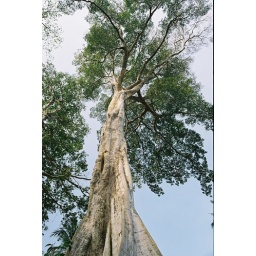
One of the giant trees in the Lombok tree forest